West Retford Hotel

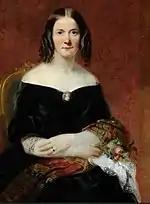
Maria Overend

Henry Beilby William Milner was born in 1823 in Bolton Percy in Yorkshire. His father was Sir William Mordaunt Sturt Milner, 4th Bt of Nun Appleton Hall. In 1853 he married Charlotte Henrietta Beresford who was the daughter of Marcus Beresford, Archbishop of Armagh. He was a partner in a Bank in Leeds and was at one time Mayor of Retford. The newspapers of 1862 reveal that he made substantial alterations to the house. The census of 1871 records that the family was living at West Retford House with their three sons and three daughters. In 1872 they moved back to Leeds and it appears that the house was let to the Overend family. In 1876 Henry Beilby William Milner died and his eldest son Major Edward Milner (1858–1937) inherited the property. He continued to rent it to the Overend couple.